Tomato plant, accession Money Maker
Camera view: tilt-top (135 deg); turntable rotation: 90 degrees
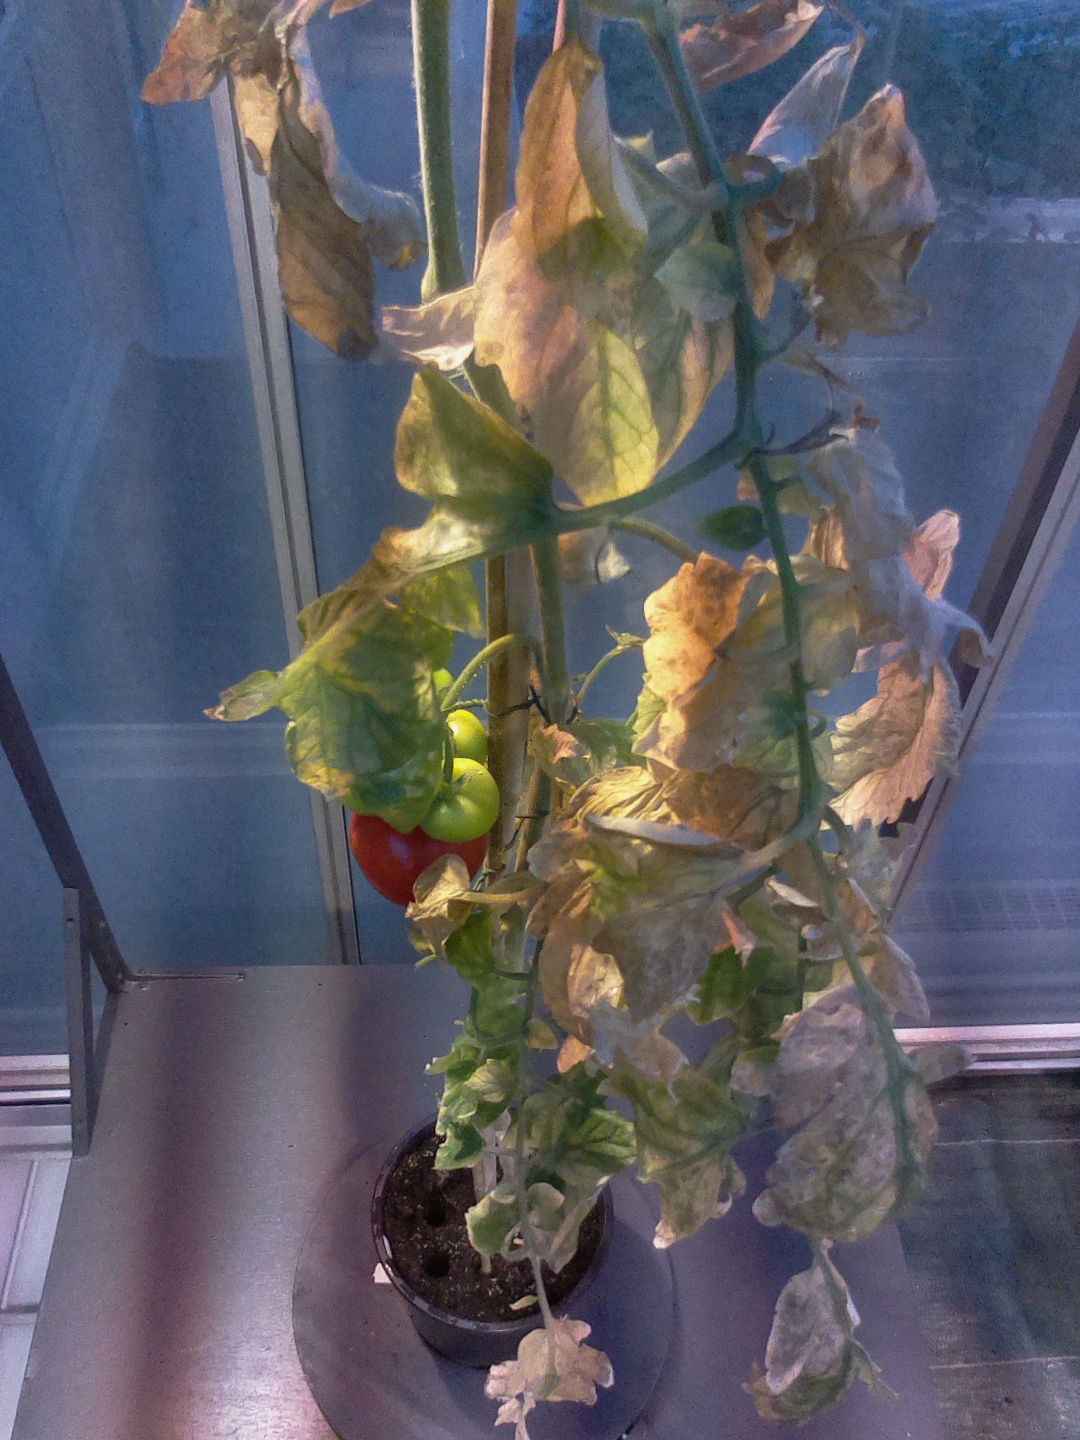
BBCH growth stage 81: 10%-20% of fruits show typical fully ripe color